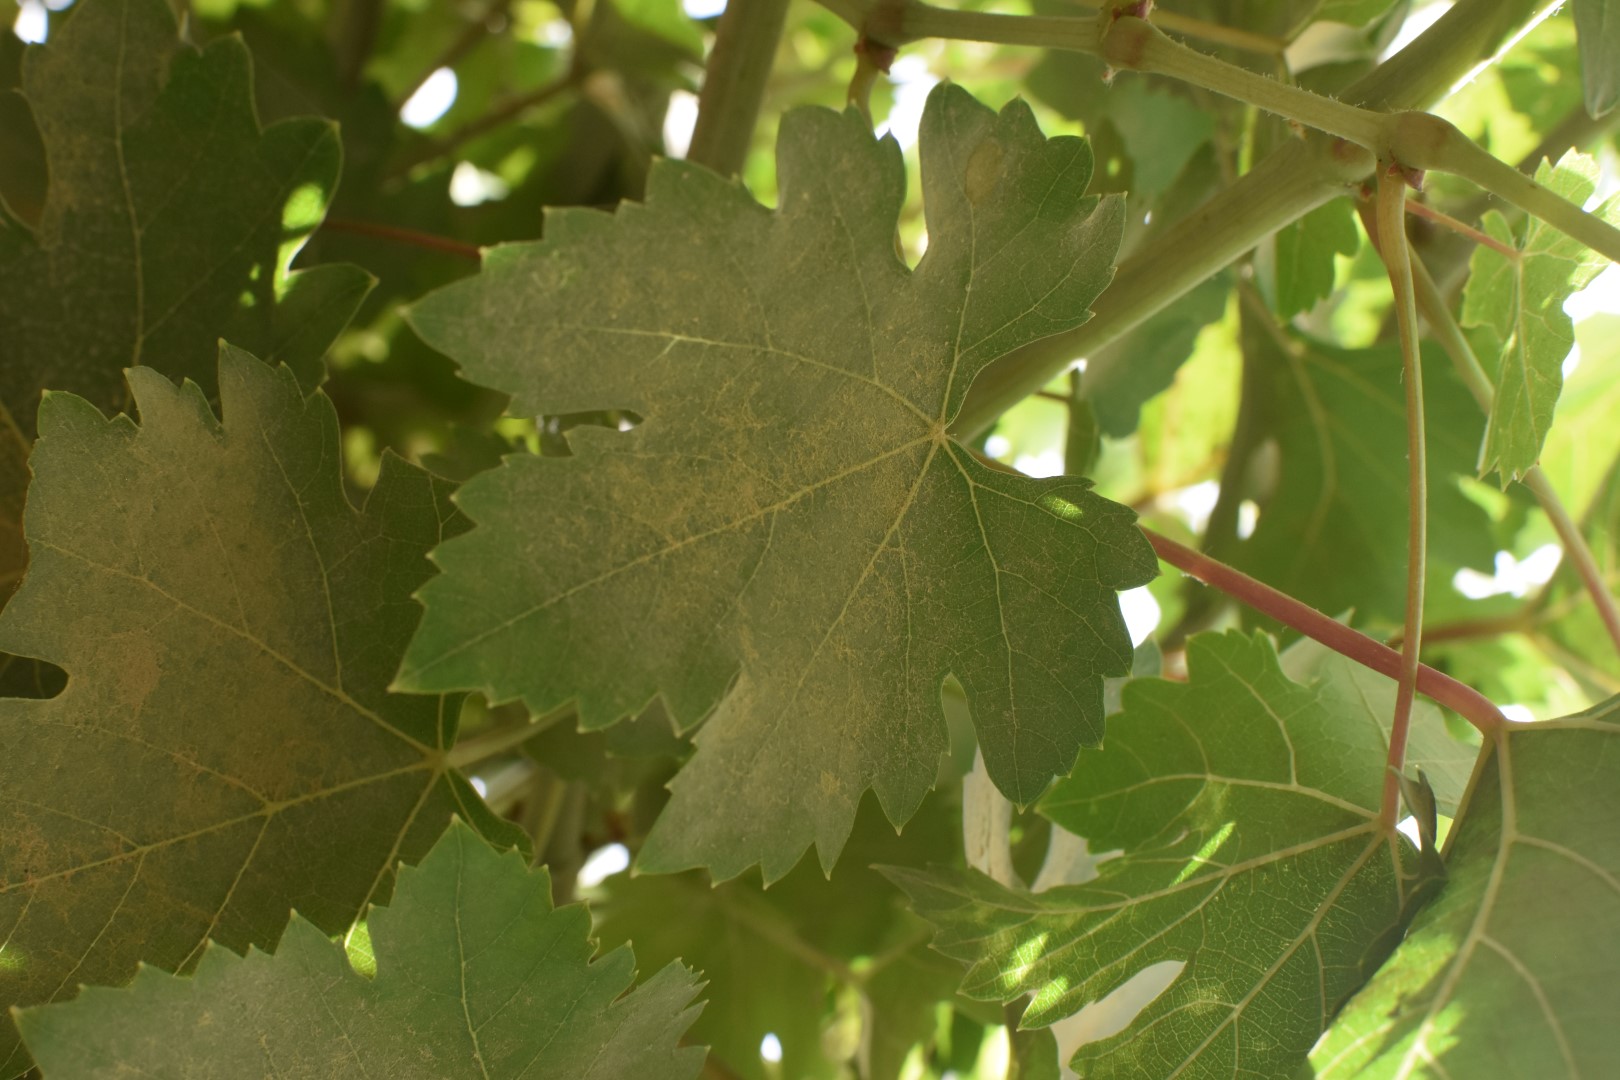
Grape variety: Riasi